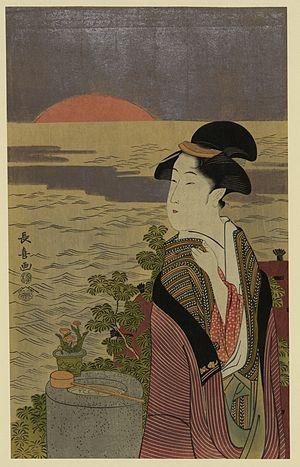
Hatsuhinode désigne couramment en japonais le premier lever de soleil de l'année. Ce terme correspond à une tradition ancienne au Japon qui consiste à assister au premier lever de soleil le 1ᵉʳ janvier de chaque année.